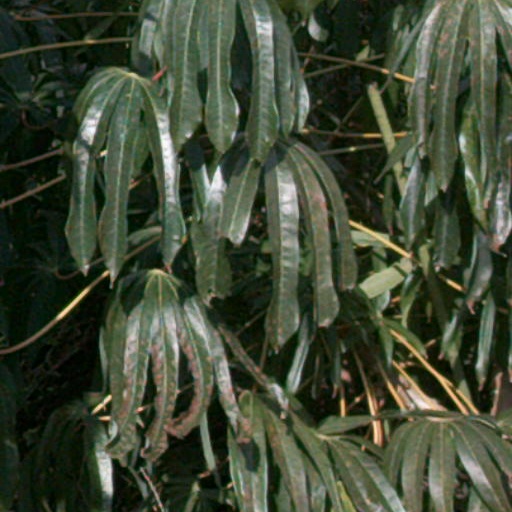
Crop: cassava